Ironside (cavalry)

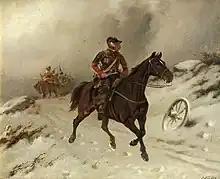
"Cromwells Troopers" by George Wright

The Ironsides were troopers in the Parliamentary cavalry trained by English political and military leader Oliver Cromwell in the 17th century, during the English Civil War. The name came from "Old Ironsides," one of Cromwell's nicknames. It was after the battle of Marston Moor on 2 July 1644 that Prince Rupert of the Rhine, the commander of the Royalist Army, "first gave the nickname to his enemy of 'Old Ironsides' because his ranks were so impenetrable--the name originated with the man and passed on to his regiment" .